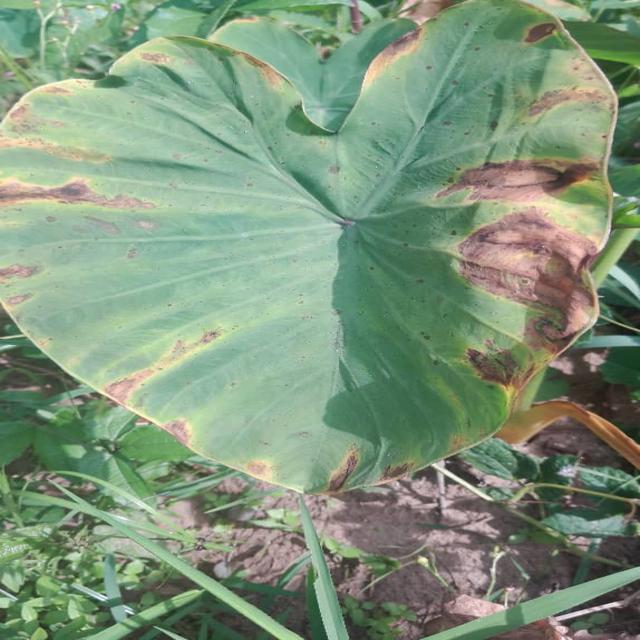
Label: Mid_Blight